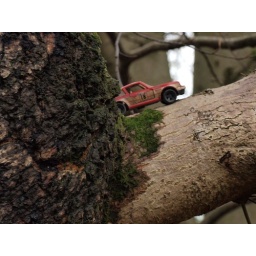
toy car up a tree in Mugdock Country Park